Agnes Newhall Stillwell

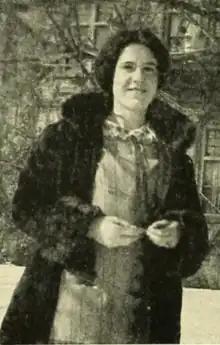
Agnes Newhall Stillwell, from the 1927 yearbook of Bryn Mawr College

Agnes Ellen Newhall Stillwell (March 4, 1906 – April 8, 1957) was an American archaeologist, focused on Corinth.